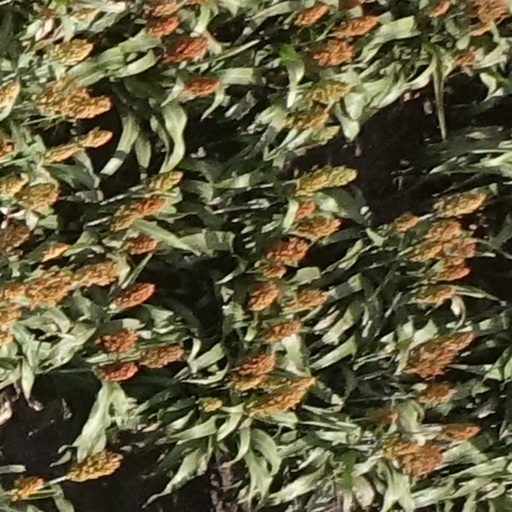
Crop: sorghum